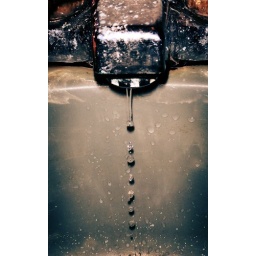
Testing shutter speed on new camera, in the same dirty bathroom as before. I really love this shot.